Bill Brennan (boxer)

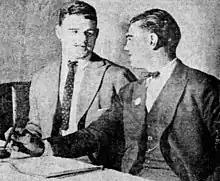
Brennan (left) with Dempsey circa 1922

Brennan first lost to Jack Dempsey in a non-title fight on February 25, 1918, in Milwaukee, Wisconsin, in a sixth-round technical knockout. He was down five times in the bout, suffering at the hands of Dempsey. Four of the knockdowns came in the second round. Brennan in his last knockdown fell with such force to the canvas that he twisted his leg and broke an ankle. He tried to rise, but the referee stopped the bout to prevent a knockout of Brennan.